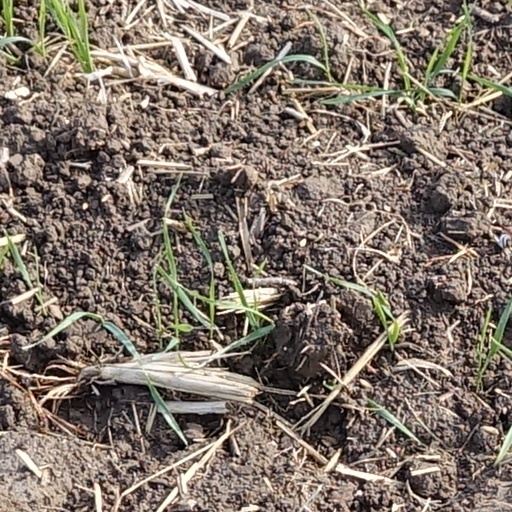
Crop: wheat